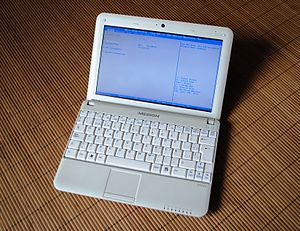
Medion
Medion AG er blev grundlagt i Essen, Tyskland i 1983 og er i dag repræsenteret i Europa, USA, Asien og Stillehavsområdet. Kerneområdet er salg af forbruger-elektronik såsom stationære pc'er, bærbare computere, tablet-pc'er, TV, køkkenudstyr, mm.